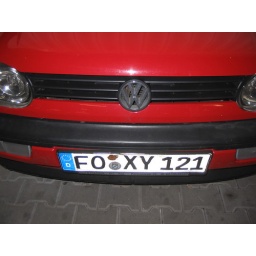
One of the more amusing registration plates in the car park beside my apartment